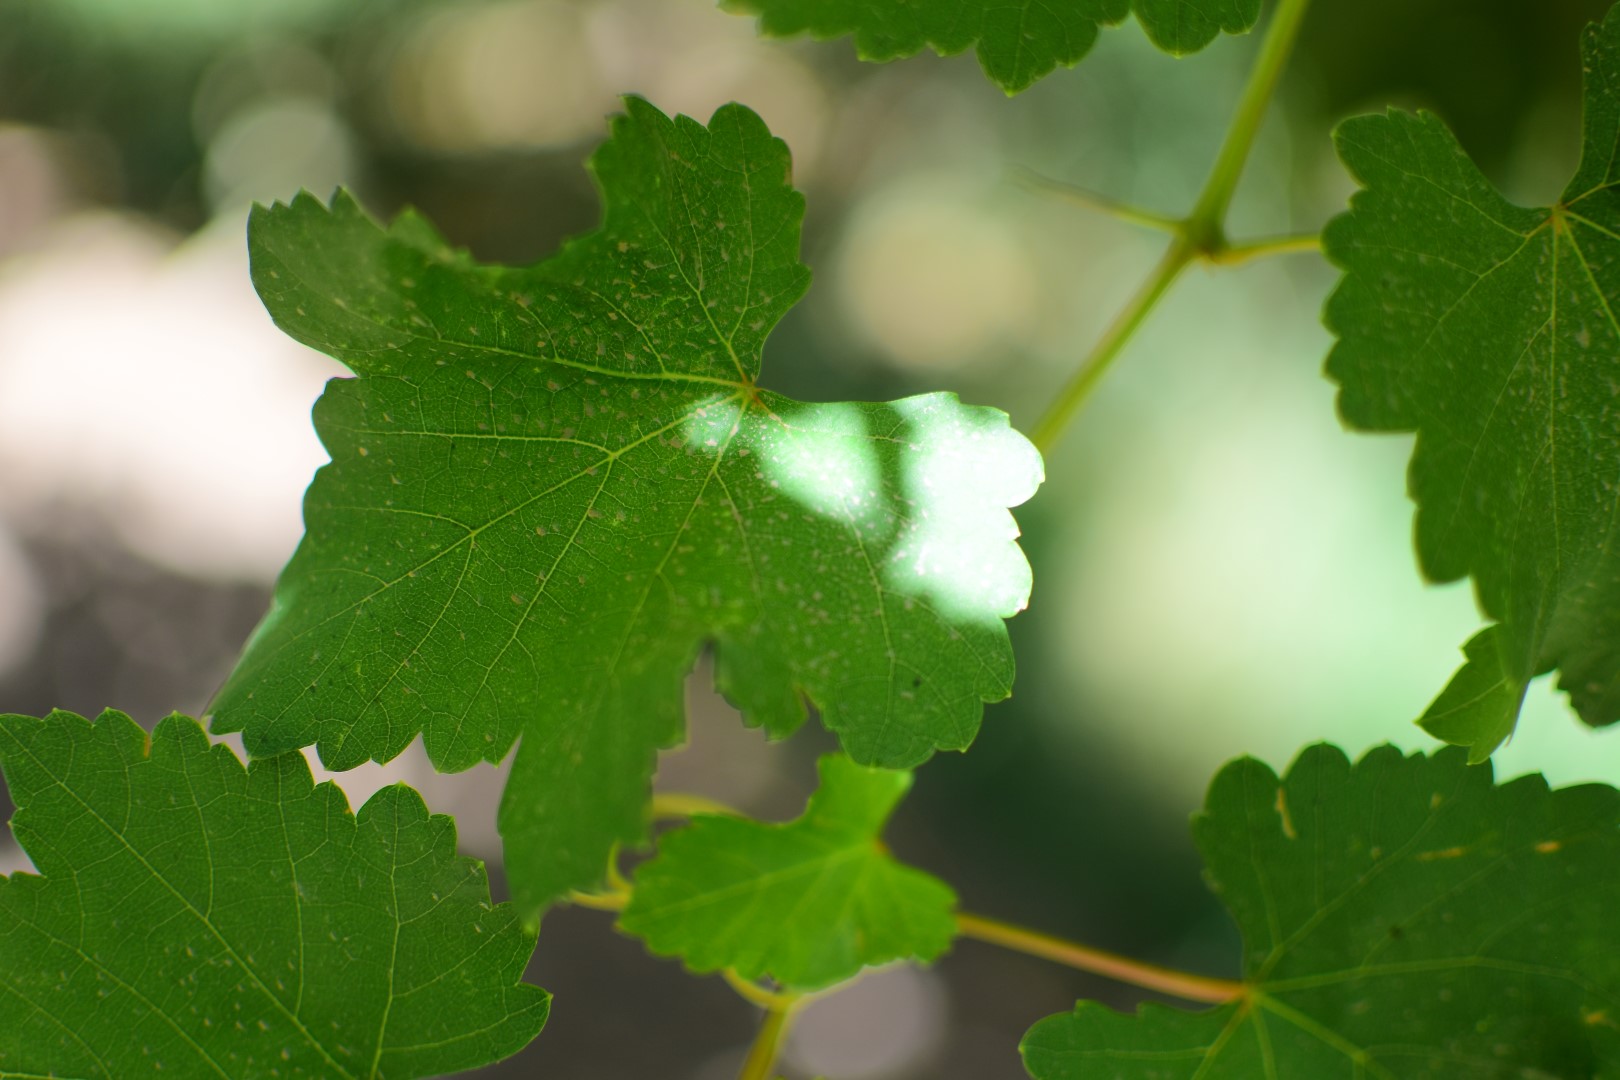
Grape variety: Frinsi